André Vingt-Trois

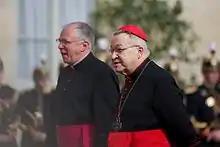
André Vingt-Trois at the May 2012 inauguration ceremony of Francois Hollande as President of France, at the Élysée Palace in Paris

On 25 June 1988, Vingt-Trois was appointed Auxiliary Bishop of Paris and Titular Bishop of Thibilis by Pope John Paul II. He received his episcopal consecration on the following 14 October in Notre-Dame Cathedral from Cardinal Jean-Marie Lustiger, with Bishops Pézeril and Gabriel Vanel serving as co-consecrators. Vingt-Trois was appointed Archbishop of Tours on 21 April 1999, and Archbishop of Paris on 11 February 2005. He was installed in Paris on the following 5 March and additionally appointed Ordinary of French Catholics of the Eastern Rites on 14 March. On 5 November 2007, he was elected President of the French Episcopal Conference for a term of three years.